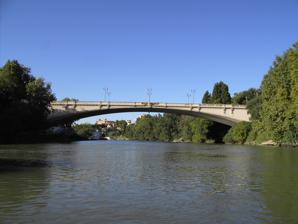
Building: Ponte del Risorgimento
Country: Italy
Year built: 1911
41°55′07″N 12°28′14″E / 41.918725°N 12.470609°E / 41.918725; 12.470609 Bridge in Flaminio and Della Vittoria Quarters, Italy Ponte del Risorgimento Ponte del Risorgimento, Rome Coordinates 41°55′07″N 12°28′14″E / 41.91861°N 12.47056°E / 41.91861; 12.47056 Crosses River Tiber Locale Rome, Flaminio and Della Vittoria Quarters, Italy Characteristics Material Reinforced concrete Total length 159.10 m (522.0 ft) Width 20.95 m (68.7 ft) Longest span 100.00 m (328.1 ft) History Designer Giovanni Antonio Porcheddu Construction start 1909 Construction end 1911 Opened April 17, 1911 Location Details of the bulwarks with the inscriptions by the designer Ponte del Risorgimento (or briefly Ponte Risorgimento ) is a bridge that links Piazzale delle Belle Arti to Piazza Monte Grappa in Rome (Italy), in the Flaminio and Della Vittoria quarters. History and description The bridge links the area of Lungotevere delle Armi to Piazzale delle Belle Arti. The works for the building began in 1909 and were completed two years later.  The bridge was designed and built by Giovanni Antonio Porcheddu, with the cooperation of the engineers Giaj and Parvopassu, on the occasion of the exhibition for celebrating the 50th anniversary of Italian unification . It is the first bridge in Rome made in reinforced concrete , since its creator, at that time, was the only Italian dealer of the patent of the Belgian François Hennebique . The day of the inauguration (April 17, 1911), the spectators doubted that the structure, after the removal of the supporting scaffoldings, wouldn't have stood up; on the contrary, Porcheddu was so sure about the effectiveness and reliability of the new technique that he wanted to attend the demolition of the scaffolding on a little boat just below the arch of the bridge, together with his two youngest kids, Giuseppe and Ambrogia. During the ceremony, King Victor Emmanuel III offered Porcheddu the epithet "King of reinforced concrete". In the middle of the bridge, on both bulwarks, are two inscriptions: INAVGVRATO L'11 MAGGIO DEL 1911 NEL CINQVANTENARIO DELLA PROCLAMAZIONE DI ROMA CAPITALE D'ITALIA DALL'AMMINISTRAZIONE POPOLARE CITTADINA AL RISORGIMENTO ITALIANO ( Inaugurated on May 11, 1911 in the fiftieth anniversary of the proclamation of Rome as Capital of Italy by the popular city administration in memory of Italian Risorgimento ) on one side, and PONTE IN CEMENTO ARMATO AD VNICA ARCATA DI 100 M. DI CORDA CON FRECCIA DI 10 M. COSTRVITO CON SISTEMA HENNEBIQUE DALLA SOCIETA PORCHEDDU ING.G.A ( Reinforced concrete bridge with a 100-meters-chord single arch and a 10-meters arch rise built with the Hennebique system by the company Porcheddu Ing. G.A ) on the other. Notes ^ Ravaglioli, p. 52. ^ Rendina, p. 953. ^ a b Antonio Dore (June 22, 2005). "Il Lingotto di Torino ha un'anima ittirese" . La Nuova Sardegna. p. 22 . ^ Vanni Lòriga, cit. , Sassari, 2003 ^ Noir – Notiziario dell'Ordine degli Ingegneri della Provincia di Roma , p. 486 Bibliography Ravaglioli, Armando . Roma anno 2750 ab Urbe condita. Storia, monumenti, personaggi, prospettive (1997 ed.). Tascabili Economici Newton, Rome. ISBN 88-8183-670-X . Rendina, Claudio . Enciclopedia di Roma (2005 ed.). Newton Compton Editori, Rome. ISBN 88-541-0304-7 . Dolara, Ezio . Enciclopedia di Roma (2005 ed.). Newton Compton Editori, Rome. ISBN 88-541-0304-7 . Ezio Dolara (2011). "Il Ponte del Risorgimento a Roma. Storia, cronaca, genialità, intuizione". Noir – Notiziario dell'Ordine degli Ingegneri della Provincia di Roma (486): 22– 29.